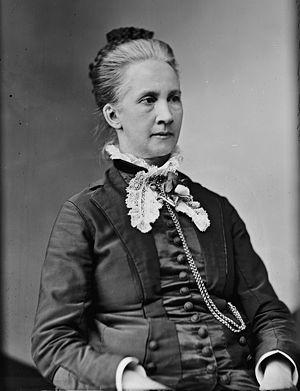
Belva Ann Bennett Lockwood, née le 24 octobre 1830 à Royalton, et morte le 19 mai 1917 à Washington est une militante américaine des droits civiques, qui joua notamment un rôle central dans la lutte pour le suffrage des femmes aux États-Unis. C’est également une juriste, une femme politique, une enseignante et une femme de lettres. Diplômée d’une école de droit, elle l’une des premières femmes avocate des États-Unis. Elle est la première femme candidate lors d'une élection présidentielle américaine, en 1884.